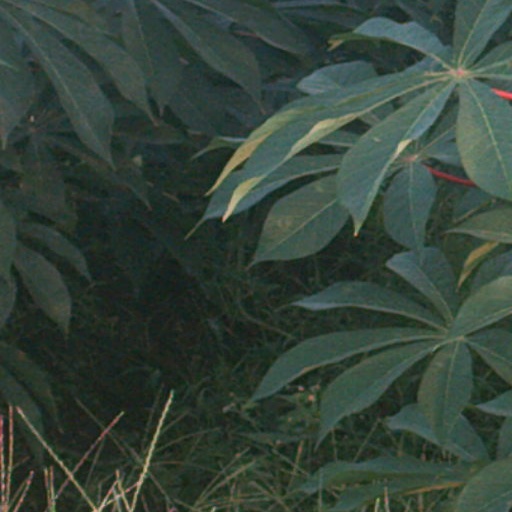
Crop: cassava